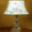
Label: lamp